Howard K. Smith

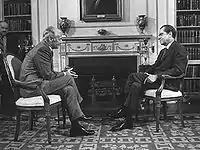
ABC News commentator Howard K. Smith with Richard Nixon in 1971.

During the 1972 presidential campaign, a letter was published that Smith had written to Democratic United States Senator Edmund S. Muskie of Maine, indicating Smith's full support for Muskie. The endorsement was written on stationery with ABC's letterhead. Nothing ever came of this controversy, however, and Smith kept his job. Notwithstanding his past temporary friendly relations with Nixon (who defeated U.S. Senator George S. McGovern of South Dakota for re-election), Smith became the first national television commentator to call for Nixon's resignation over Watergate.